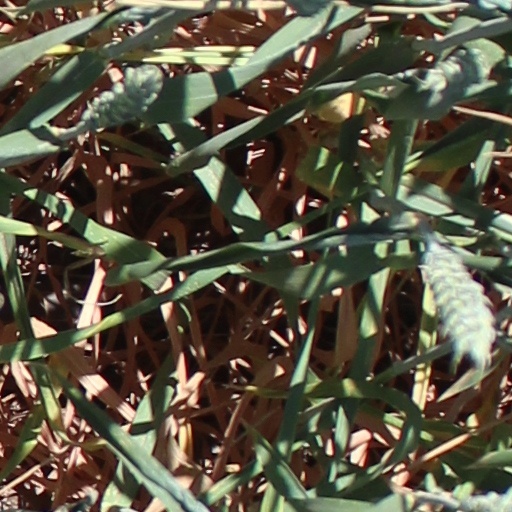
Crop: wheat